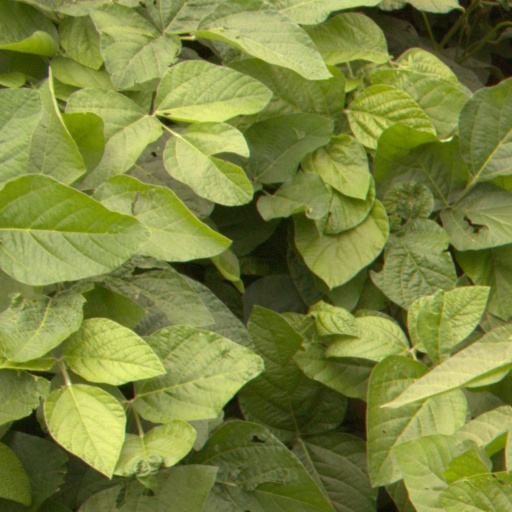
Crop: soybean